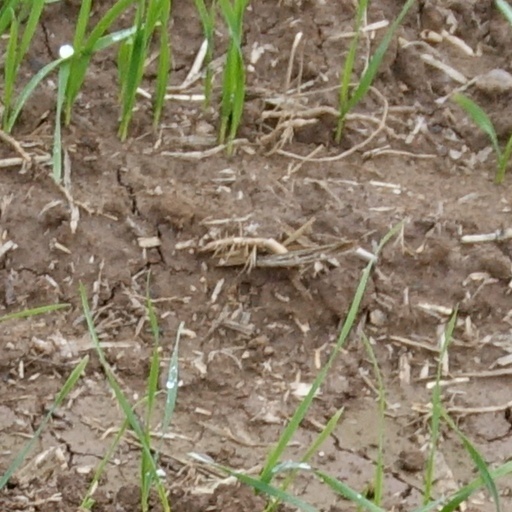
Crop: wheat